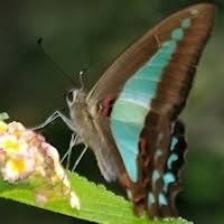
Species: GREAT JAY